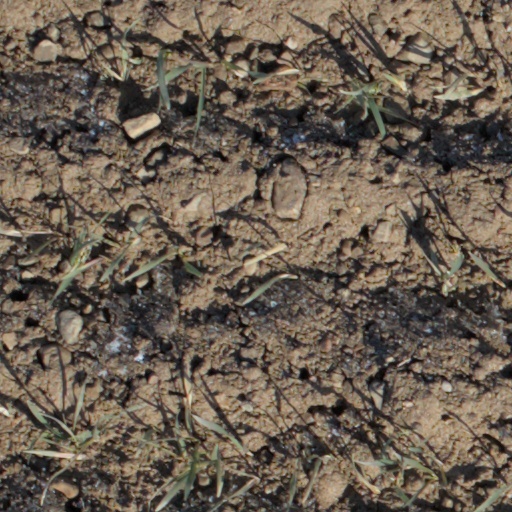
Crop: wheat